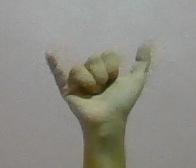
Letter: ya